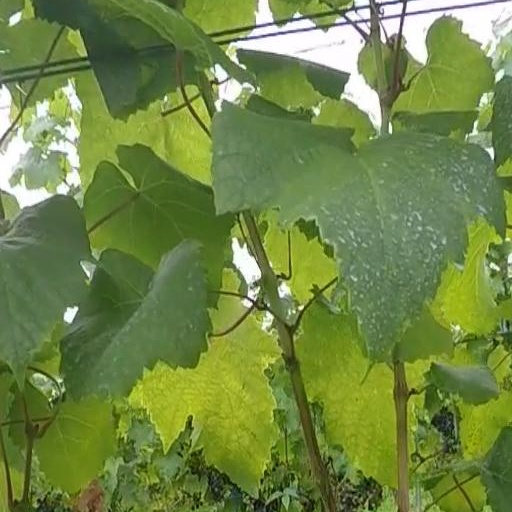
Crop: grape